Hal Bevan

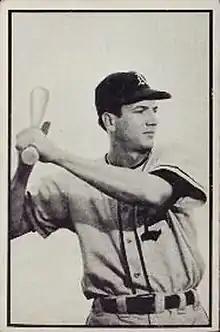
Bevan in 1953.

Harold Joseph Bevan Jr. (November 15, 1930 – October 5, 1968) was an American professional baseball player.